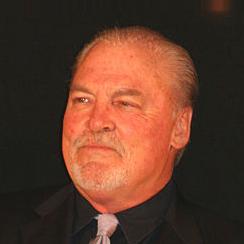
Age: 65